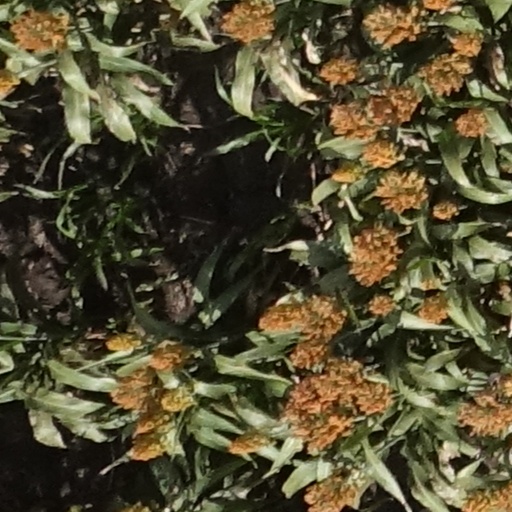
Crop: sorghum